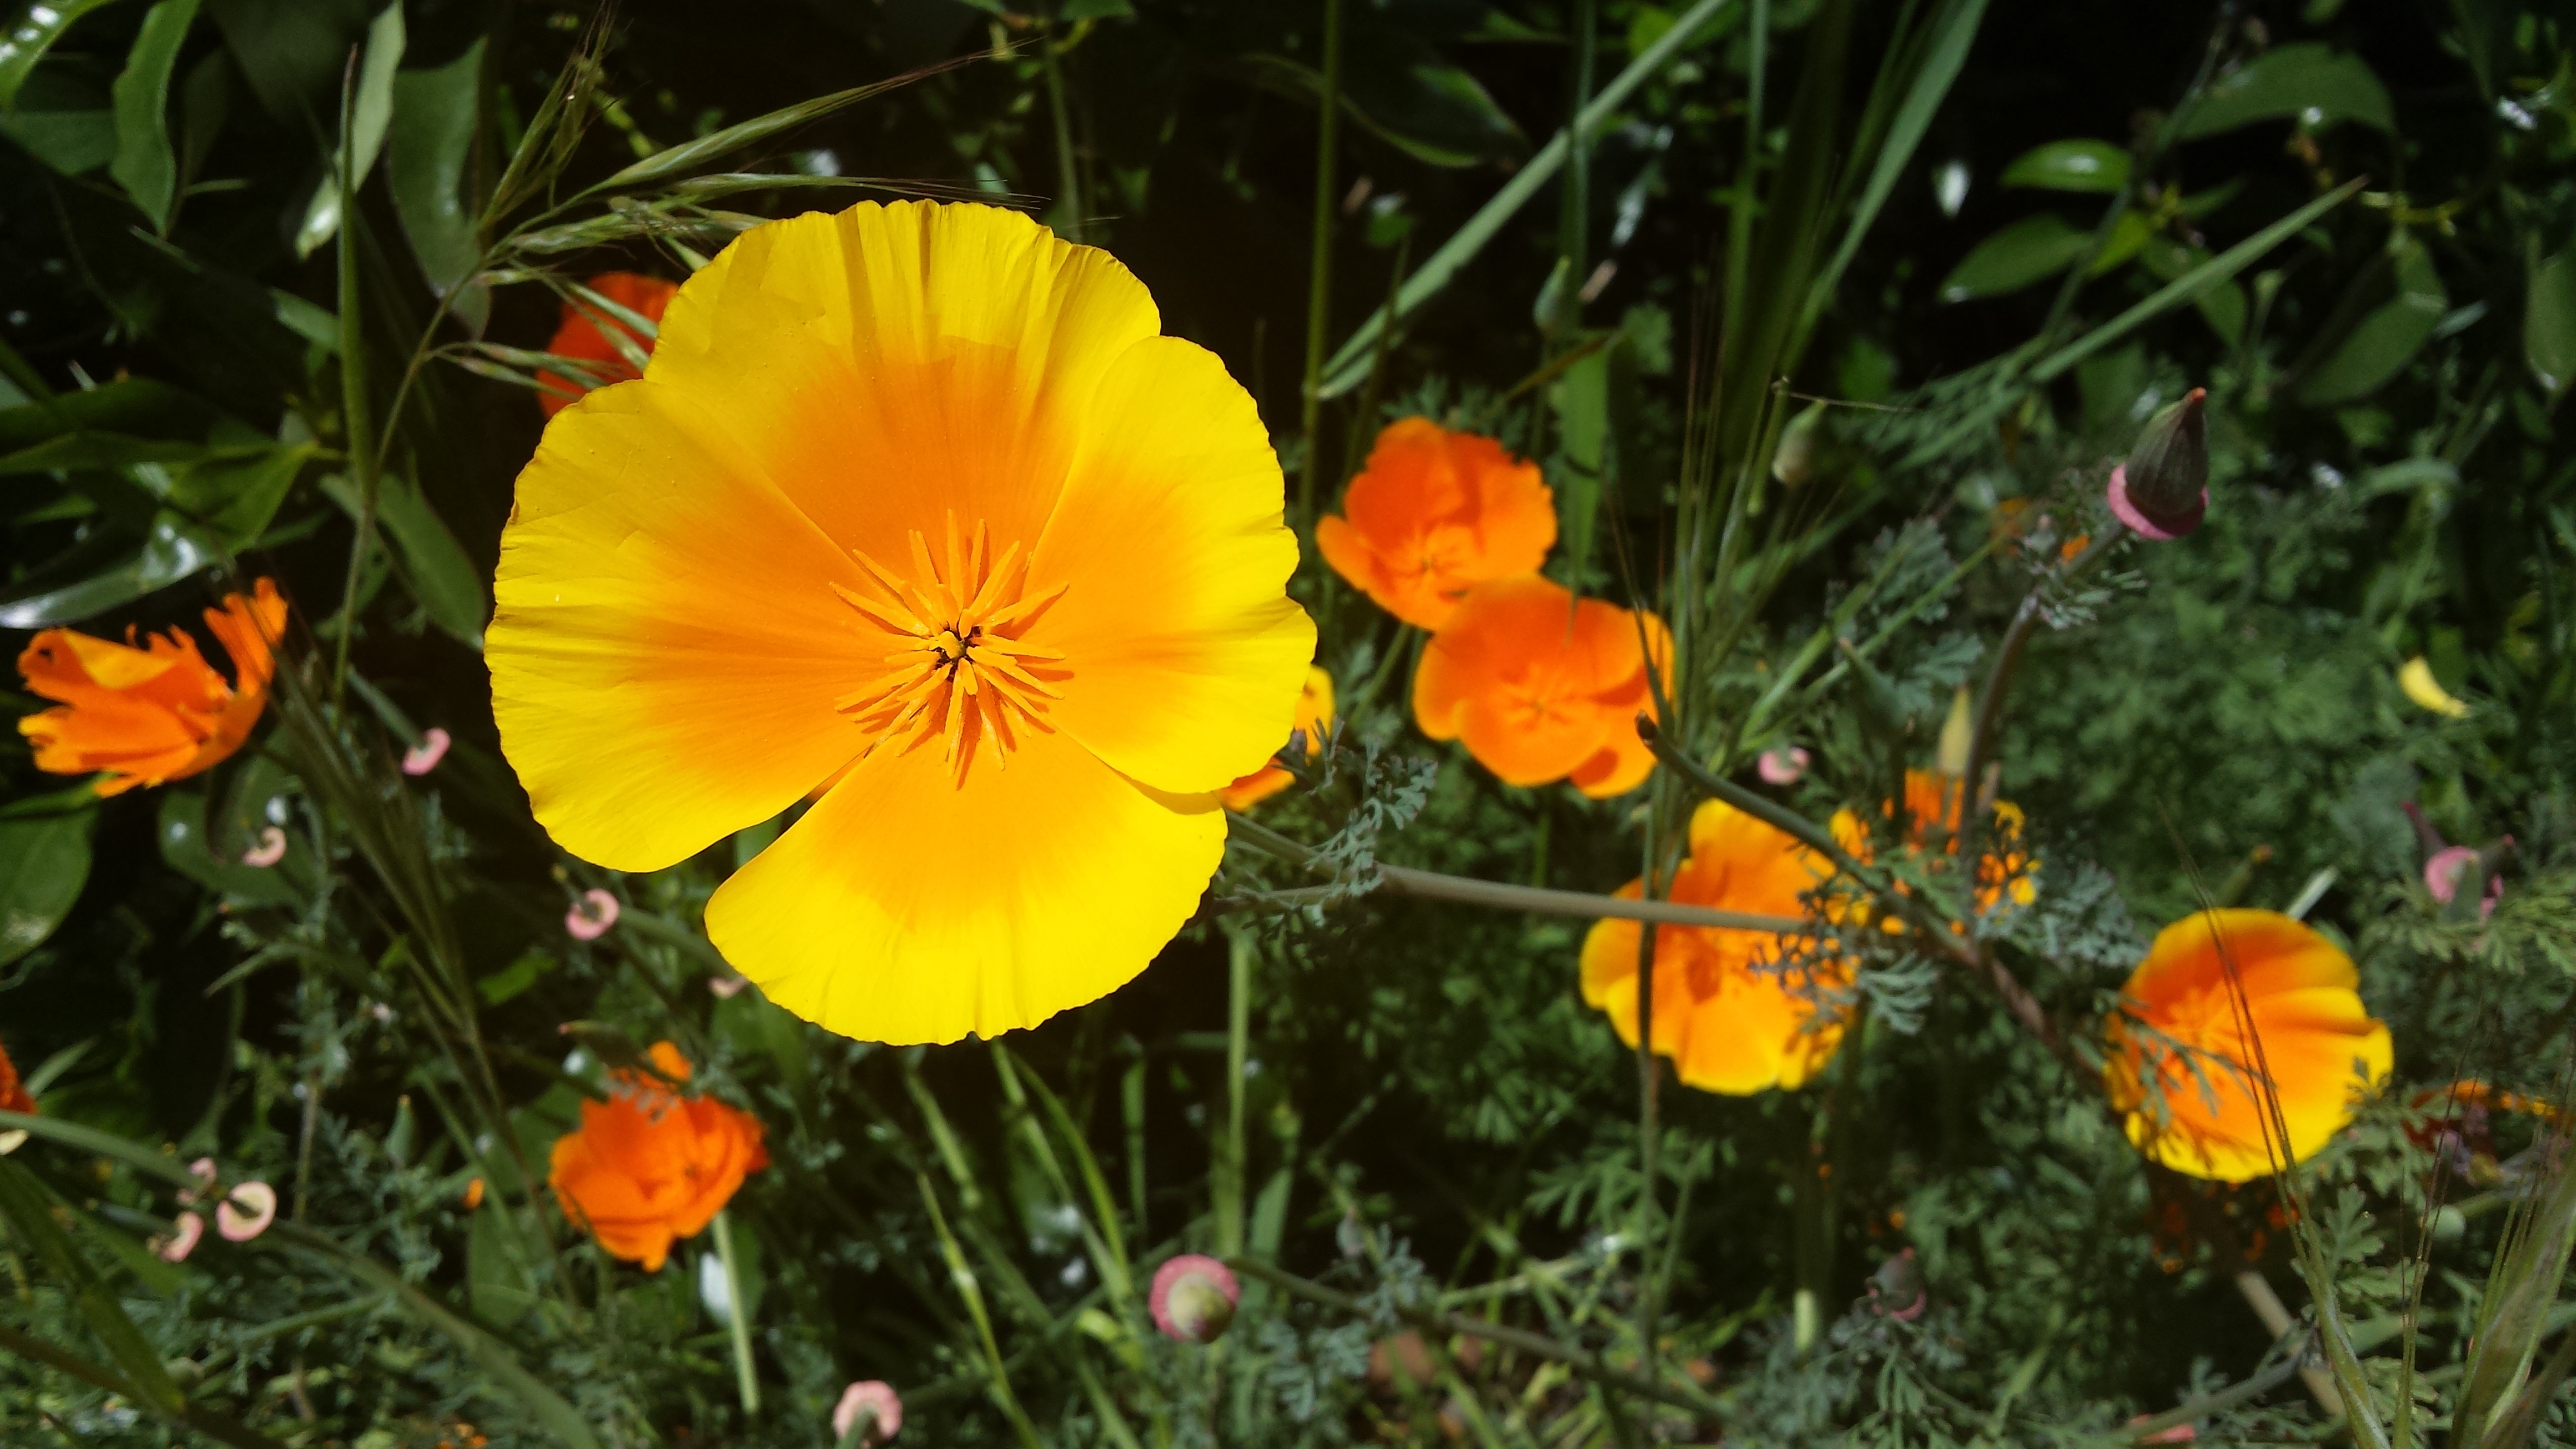
beach, coast, nature, forest, plant, field, meadow, prairie, flower, petal, summer, orange, green, shine, color, grow, botany, yellow, flora, california, life, freshness, wildflower, outdoors, colour, happy, bright, poppy, flowering plant, sulfur cosmos, stand out, eschscholzia californica, annual plant, land plant, poppy family, verdent